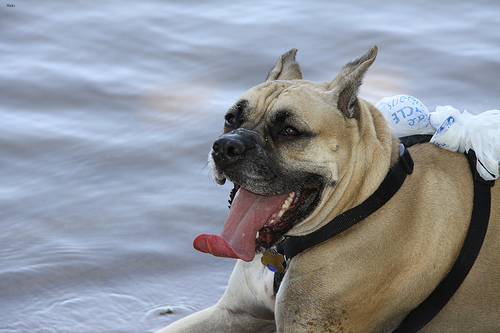
Breed: boxer